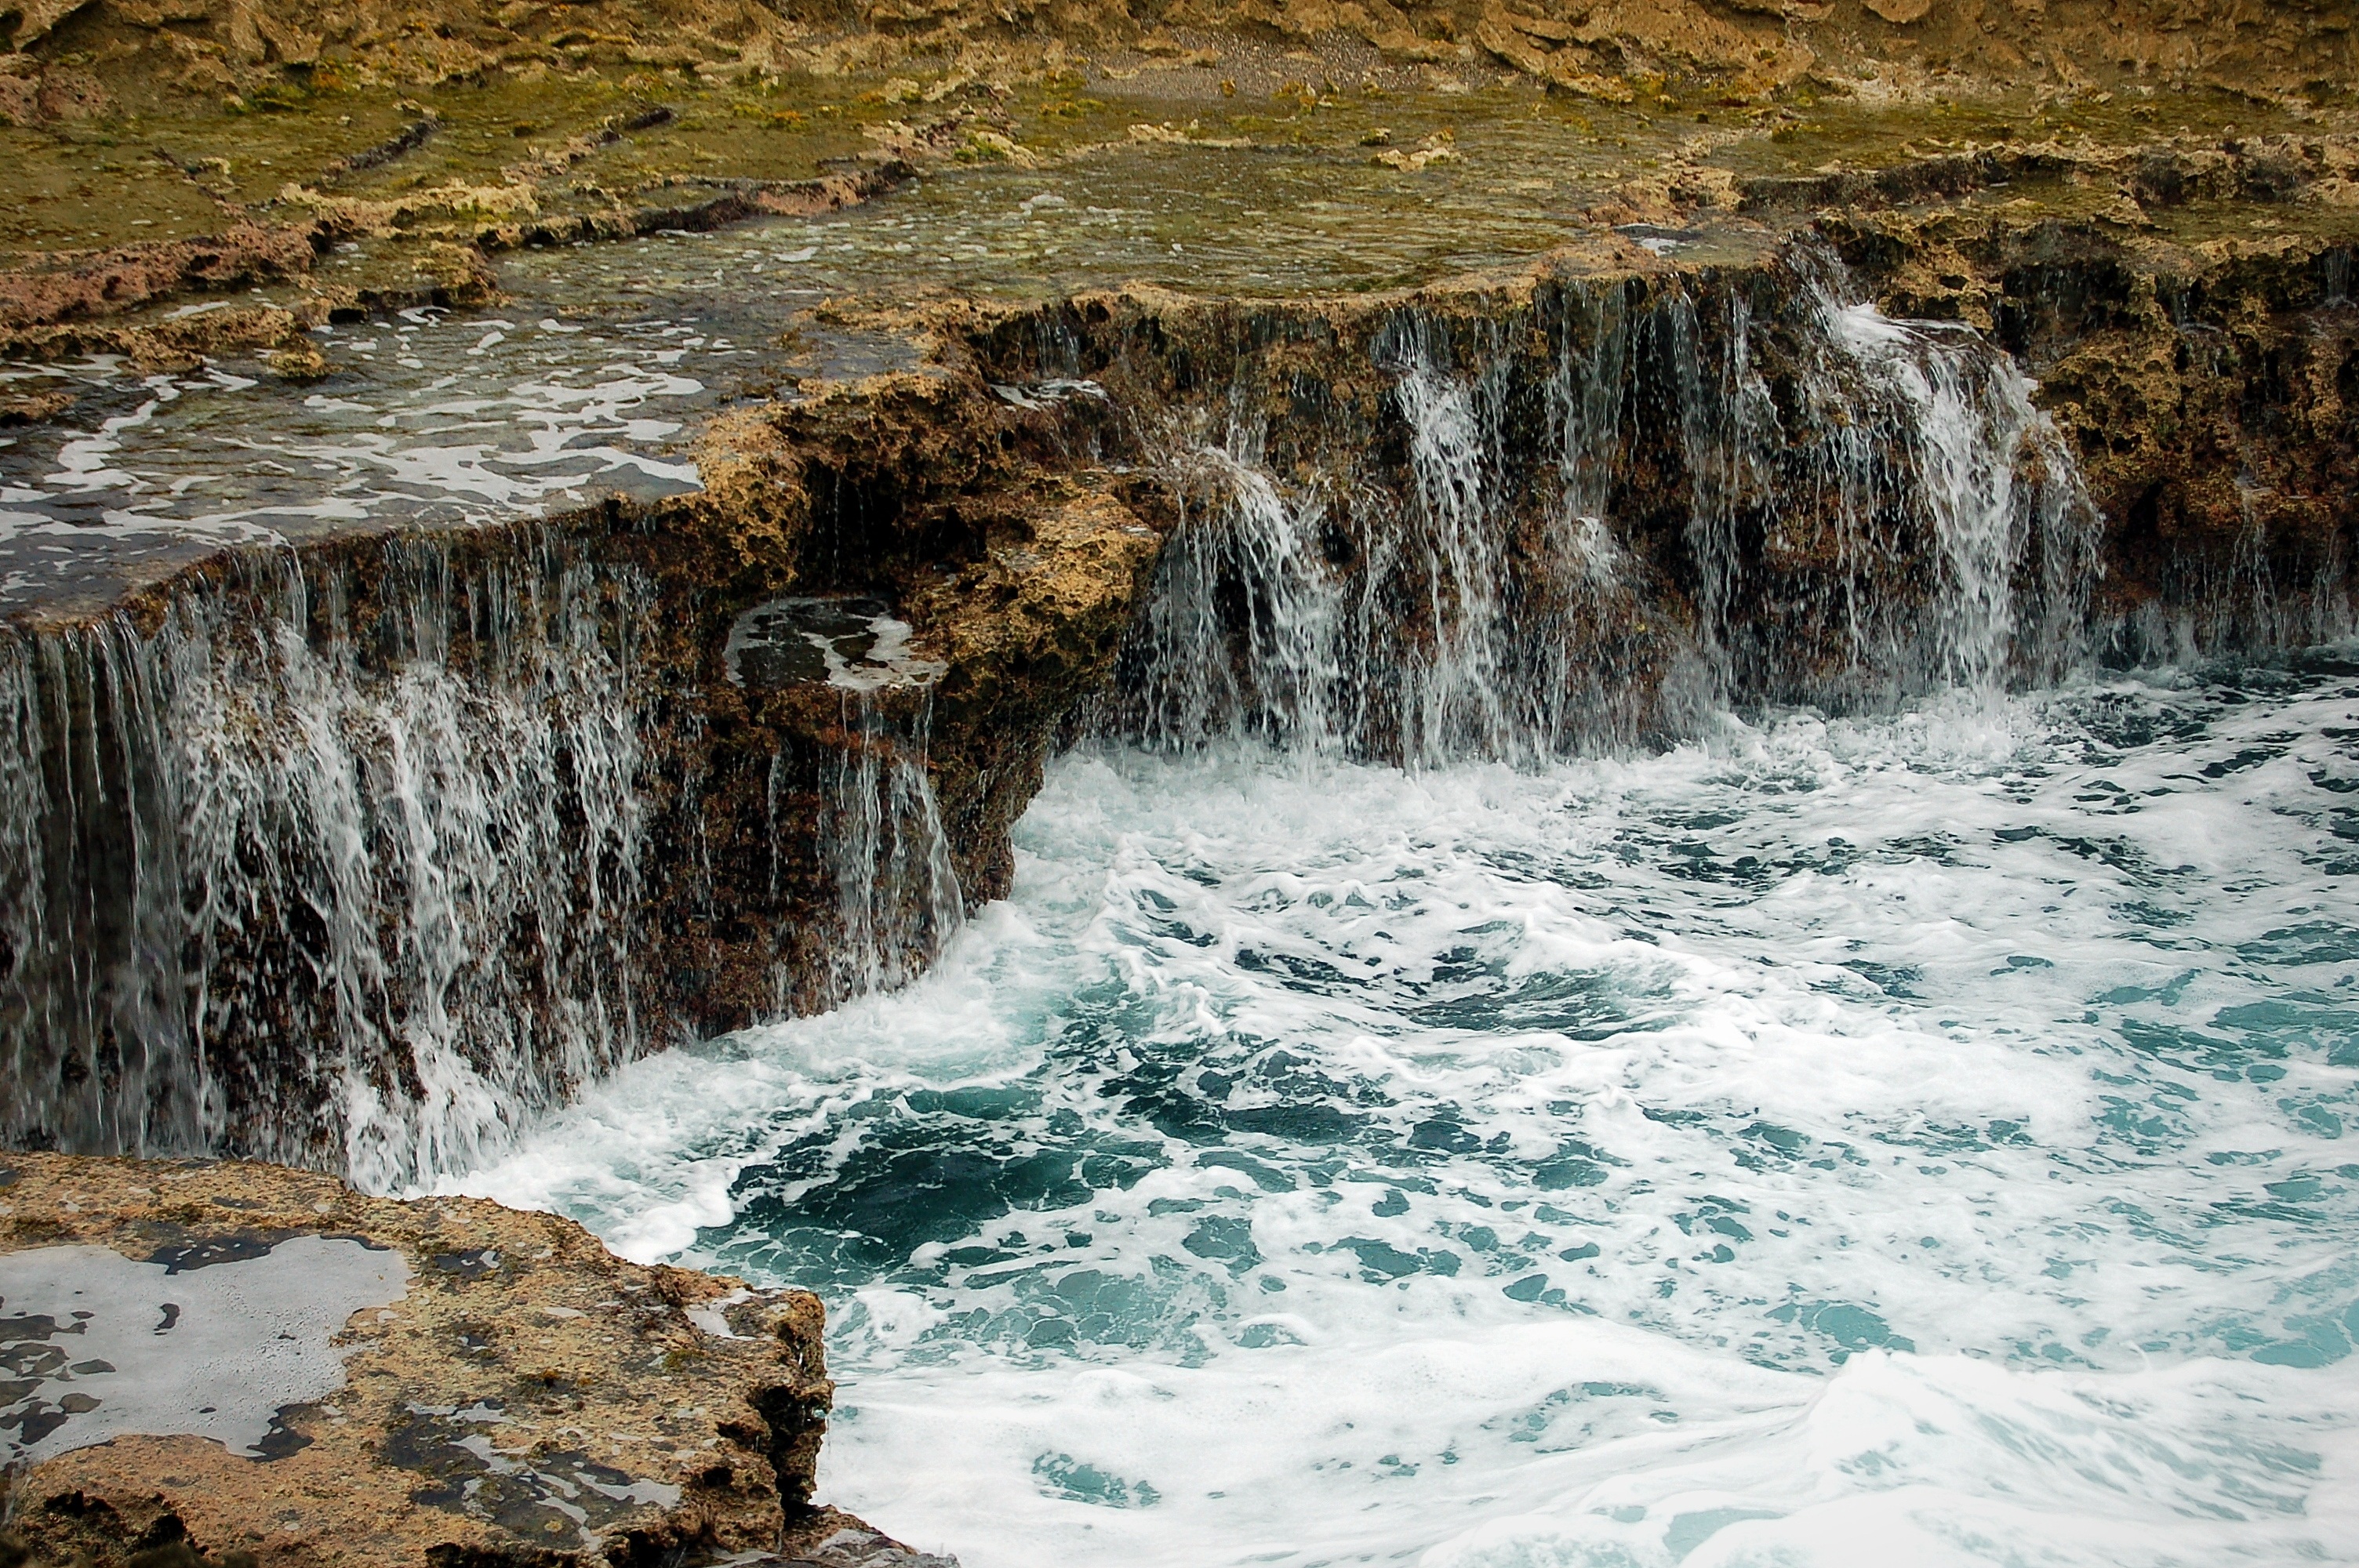
beach, landscape, sea, water, nature, rock, ocean, waterfall, wave, river, formation, stream, holiday, rapid, body of water, rocks, waves, water feature, watercourse, antilles, netherlands antilles, curacao